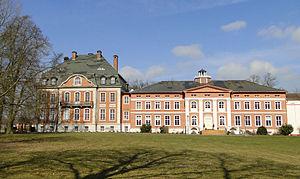
Le château de Karow est un château allemand situé à Karow, village appartenant à la municipalité de Plau am See, à l'est de l'arrondissement de Ludwigslust-Parchim dans le Mecklembourg entre Goldberg et Malchow.